Windows 2000

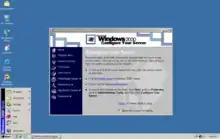
Screenshot of Windows 2000 Server with "Configure Your Server" component

Windows 2000 introduced the Microsoft Management Console (MMC), which is used to create, save, and open administrative tools. Each of these is called a "console", and most allow an administrator to administer other Windows 2000 computers from one centralised computer. Each console can contain one or many specific administrative tools, called "snap-ins". These can be either standalone (with one function), or an extension (adding functions to an existing snap-in). In order to provide the ability to control what snap-ins can be seen in a console, the MMC allows consoles to be created in "author mode" or "user mode". Author mode allows snap-ins to be added, new windows to be created, all portions of the console tree to be displayed and consoles to be saved. User mode allows consoles to be distributed with restrictions applied. User mode consoles can grant full access to the user for any change, or they can grant limited access, preventing users from adding snapins to the console though they can view multiple windows in a console. Alternatively users can be granted limited access, preventing them from adding to the console and stopping them from viewing multiple windows in a single console.